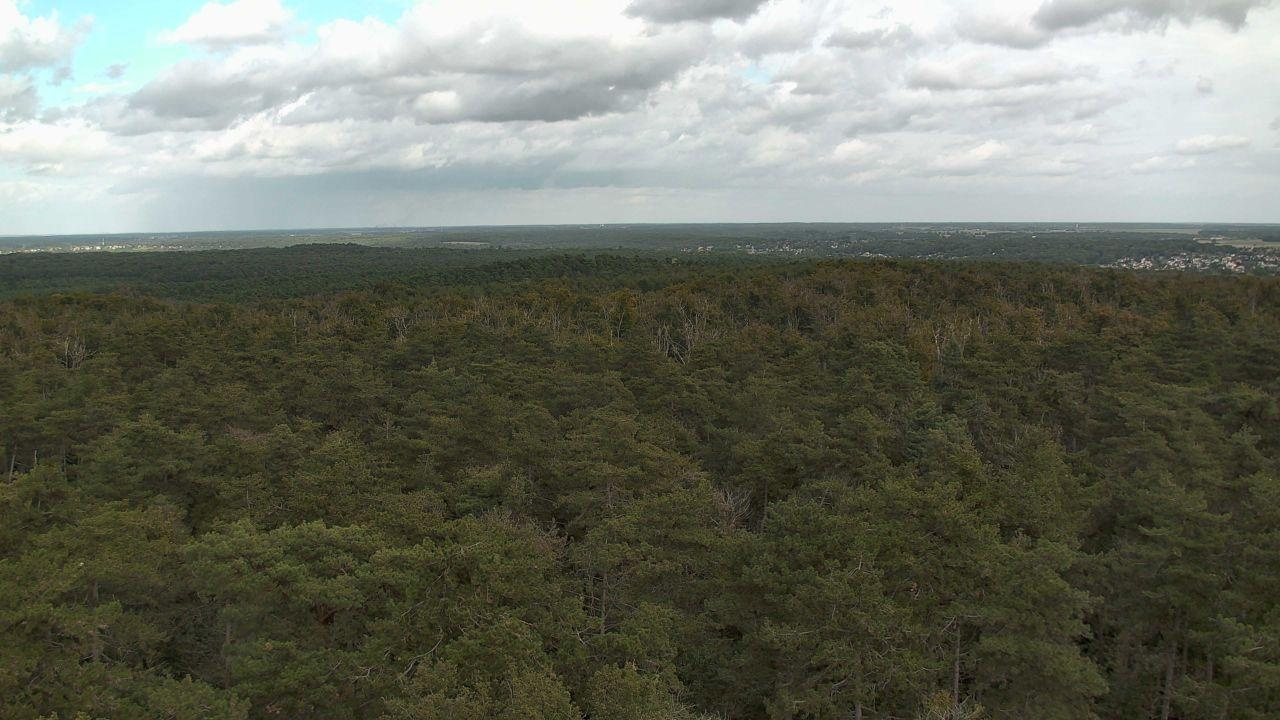
Fire: no
Smoke: no